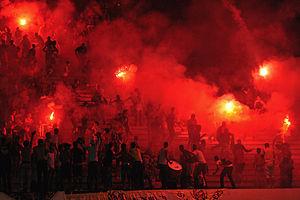
RCA vs MAS
Cet article traite de la rivalité qui existe entre les deux clubs du Championnat du Maroc de football, deux des clubs marocains les plus performants en compétition internationales que sont le Raja Club Athletic et le Maghreb de Fès.
Le Maghreb Association Sportive de Fès, plus couramment abrégé en MAS de Fès, est un club marocain de football fondé en 1946 et basé dans la ville de Fès.